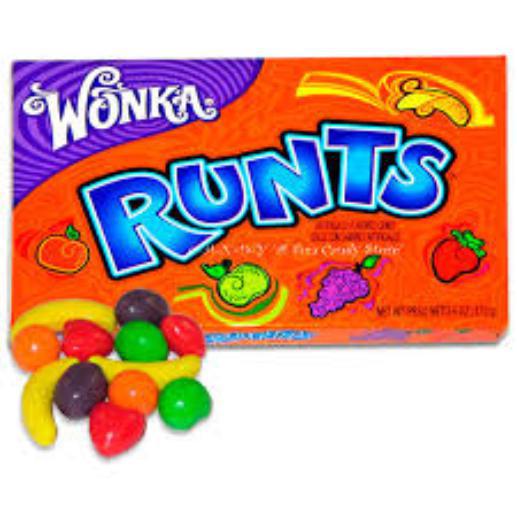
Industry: Food